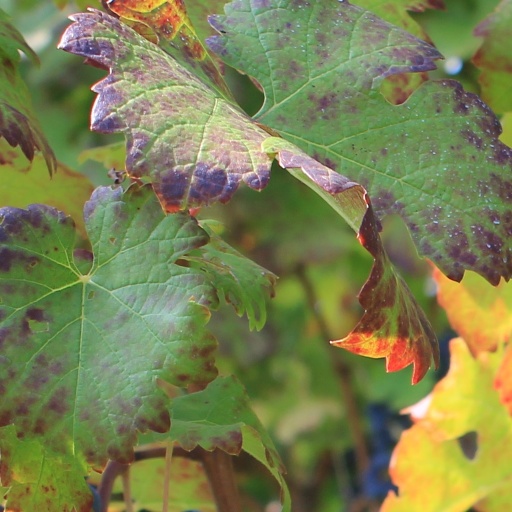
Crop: grape